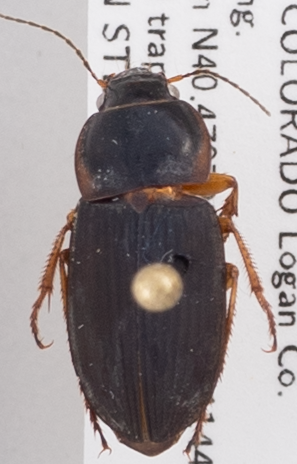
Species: Anisodactylus carbonarius
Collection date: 2020-07-15
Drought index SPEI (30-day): -1.93
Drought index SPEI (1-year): -1.22
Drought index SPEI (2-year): -0.24